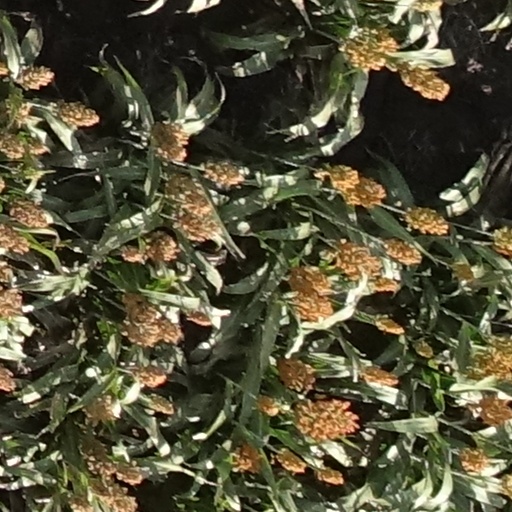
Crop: sorghum